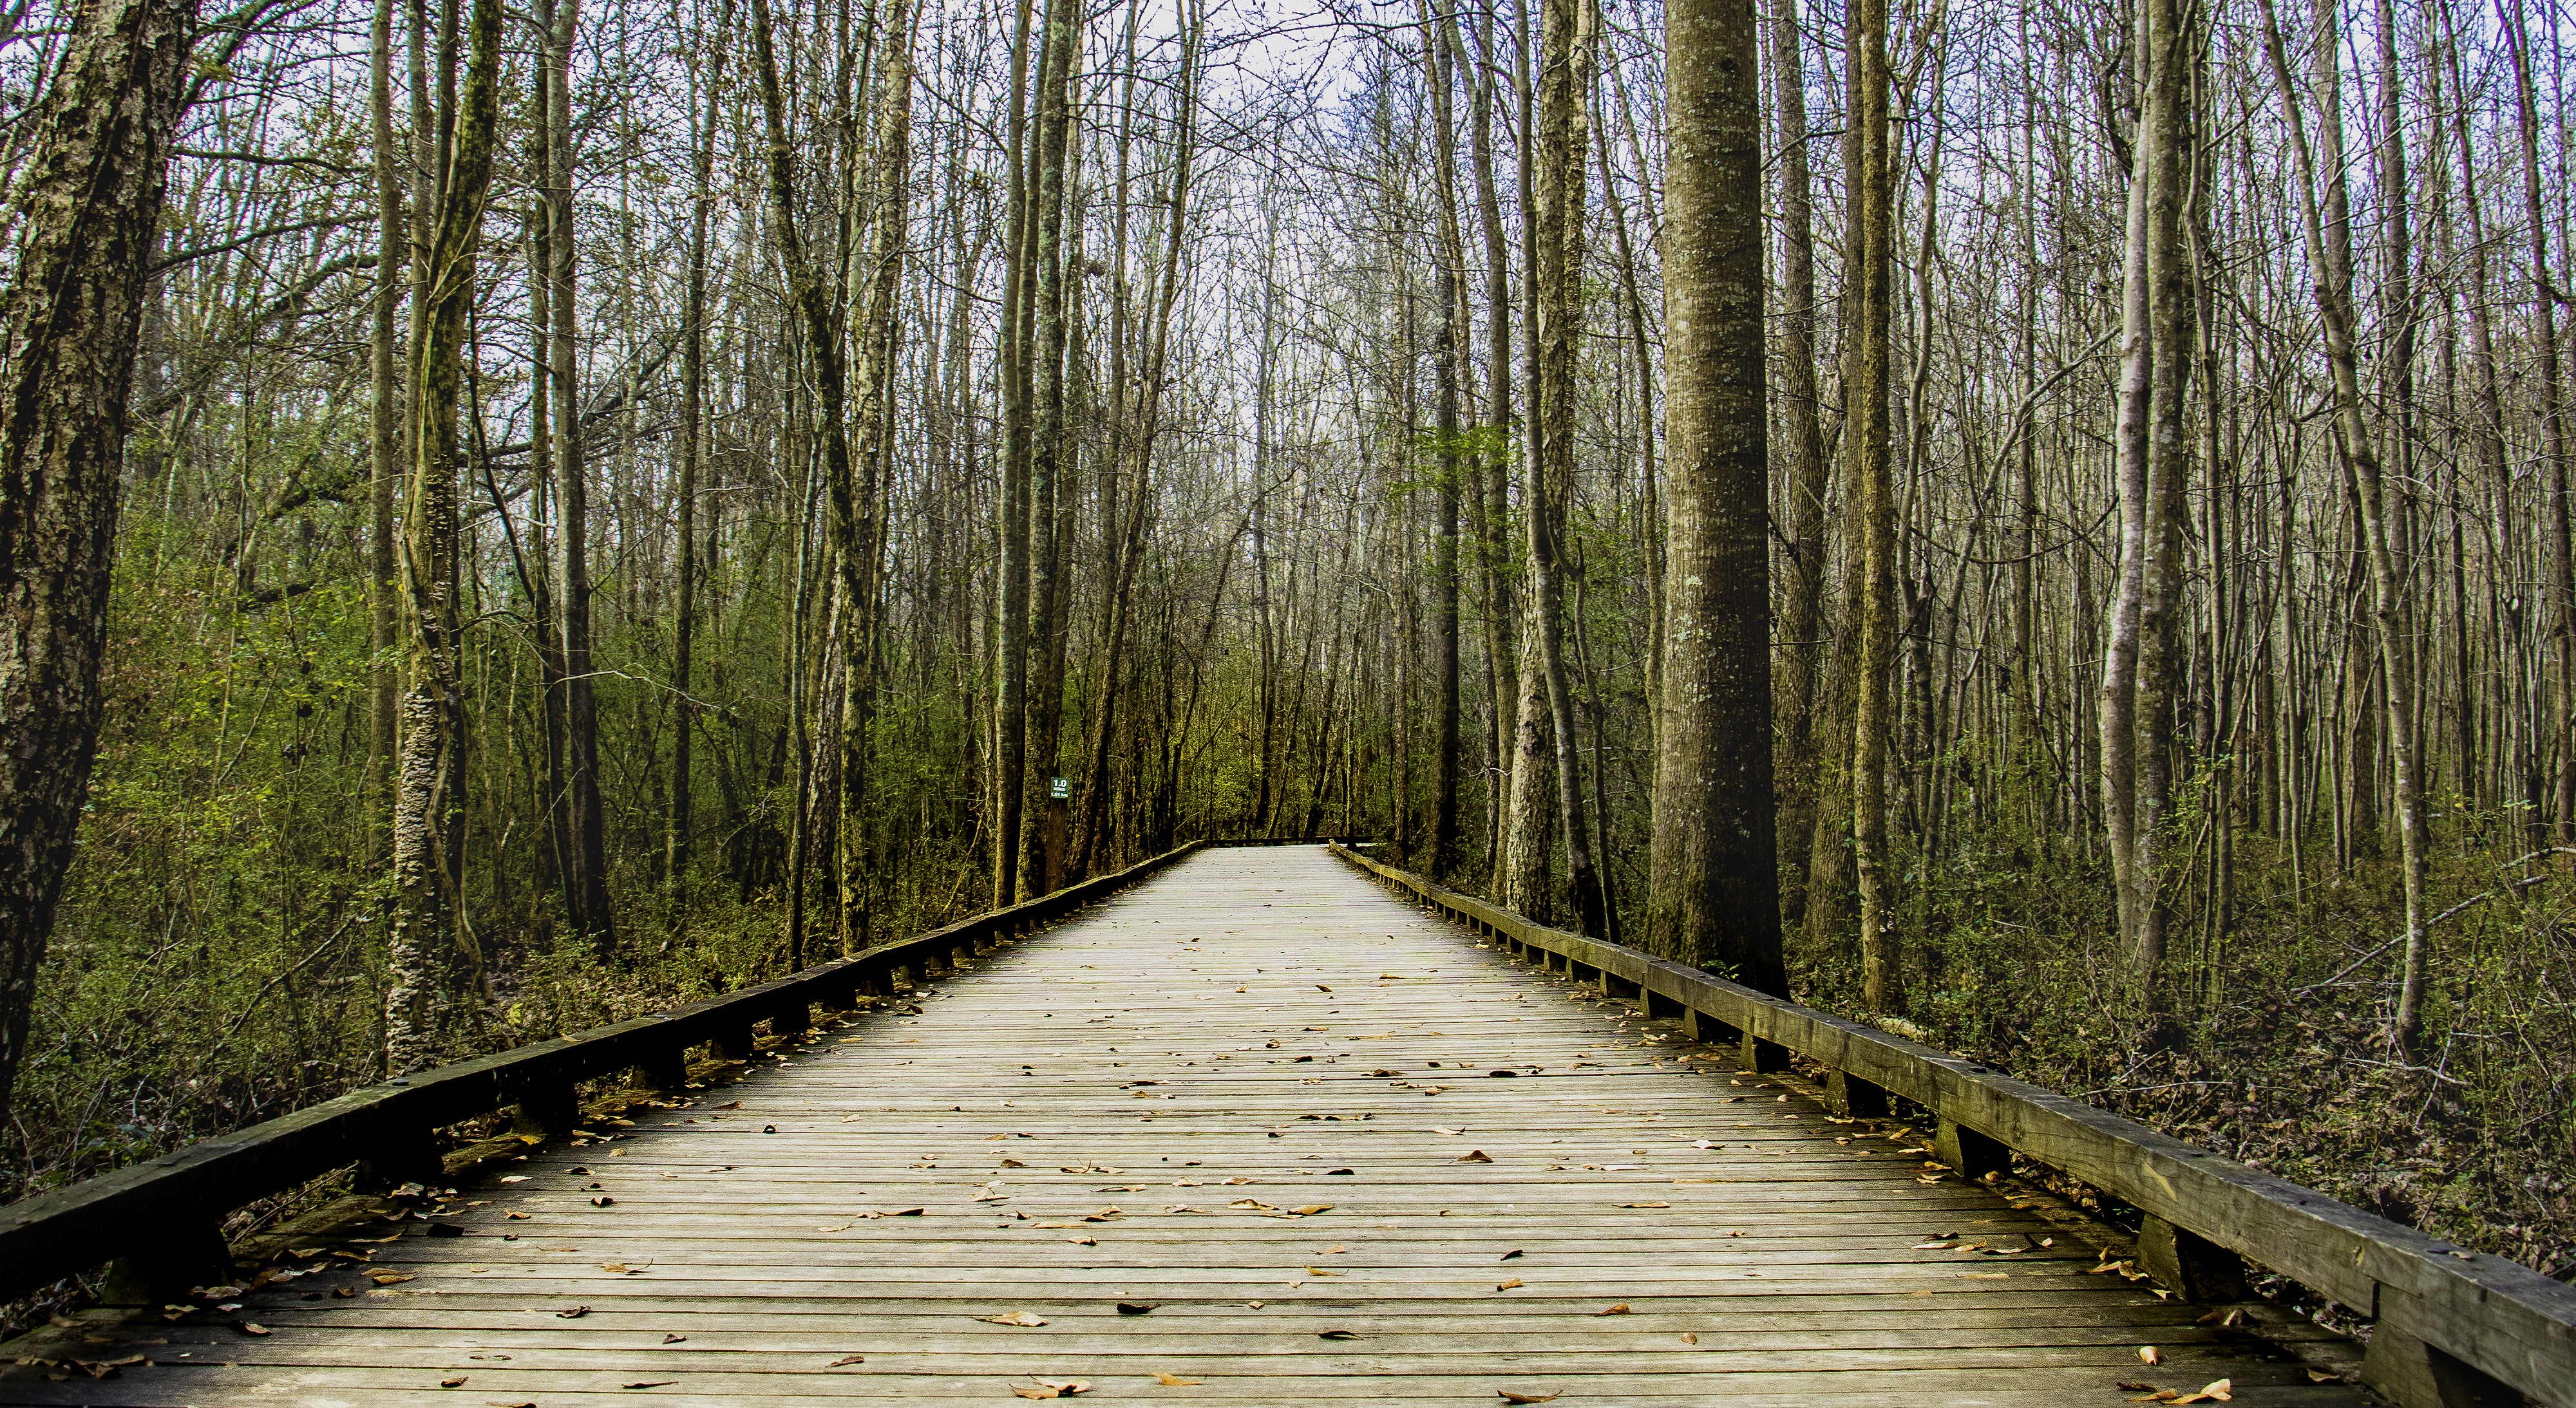
landscape, tree, nature, forest, path, pathway, outdoor, wilderness, branch, plant, sky, boardwalk, board, wood, trail, bridge, sunlight, leaf, adventure, country, walkway, summer, travel, environment, foliage, rural, green, jungle, scenic, tropical, peaceful, autumn, park, brown, trees, outdoors, woods, national, wooden, wetland, woodland, habitat, footpath, ecosystem, natural environment, woody plant, public domain images